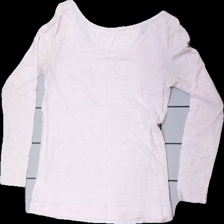
View: back
Type: Top
Category: Ladies
Brand: H&M
Colors: Pink
Material: 100% visc
Cut: Regular, C-collar
Size: M
Season: All
Stains: Major
Damage: armpit stains
Damage location: top center
Price range: <50
Recommended usage: Recycle
Description: Pink top from H&M, size M. Poor condition.